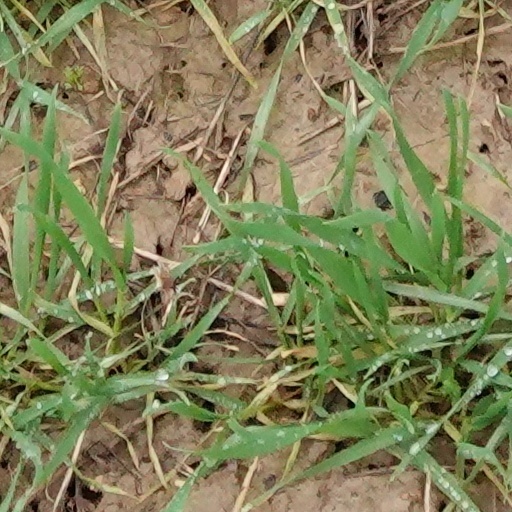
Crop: wheat